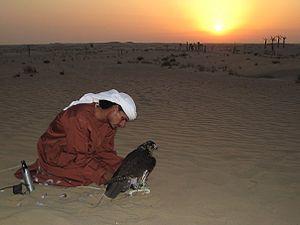
Les Émirats arabes unis sont un État fédéral, créé en 1971, situé au Moyen-Orient entre le golfe Persique et le golfe d'Oman. Il est composé de sept émirats : Abou Dabi, Ajman, Charjah, Dubaï, Fujaïrah, Ras el Khaïmah et Oumm al Qaïwaïn. Sa capitale fédérale est la ville d'Abou Dabi.